Lluís Companys

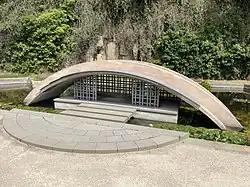
Grave of Lluís Companys at Montjuïc Cemetery

Companys was accused of military rebellion and sentenced to death. The trial lasted less than one hour and lacked legal guarantees. During the trial, Companys was courageously defended by Ramón de Colubí, a young soldier who had fought in the war for the rebels. Colubí sent a telegram to Franco pleading for clemency for Companys, to no avail. In 2015 Víctor Gay Zaragoza, a Catalan writer, found that Companys and Colubí were relatives.